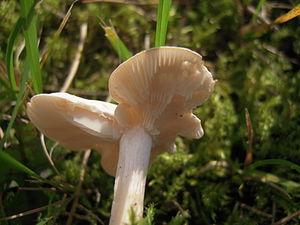
Clitocybe candicans
Clitocybe candicans, le Clitocybe blanc, est une espèce de champignons basidiomycètes de la famille des Tricholomataceae.
Clitocybe est à la fois le nom latin et le nom français, de genre masculin, adopté par les mycologues du XIXᵉ siècle par transcription à l'identique du nom savant. C'est un genre de champignons basidiomycètes de la vaste famille des Tricholomataceae, très hétérogène.